Slagelse Municipality (1970–2006)

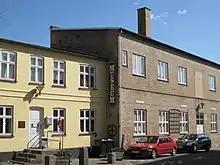
Slagelse Museum

The largest town in the municipality was by far Slagelse. Approximately 85% of the municipality's population lived in Slagelse. Of the remaining population, approximately 10% lived in rural areas. The last 5% lived in the towns of Havrebjerg and Kirke Stillinge. Notable smaller villages in the municipality included Stillinge Strand and Kongsmark Strand.